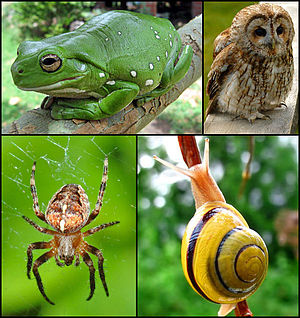
Livscyklus
Eksempler på diplonte individer som resultater af diplontisk livscyklus.
En livscyklus er den periode, der dækker én generation af en organisme indbefattet dens reproduktion, hvad enten det sker ukønnet eller kønnet. Med hensyn til kromosomtal er der 3 typer af livscykler: